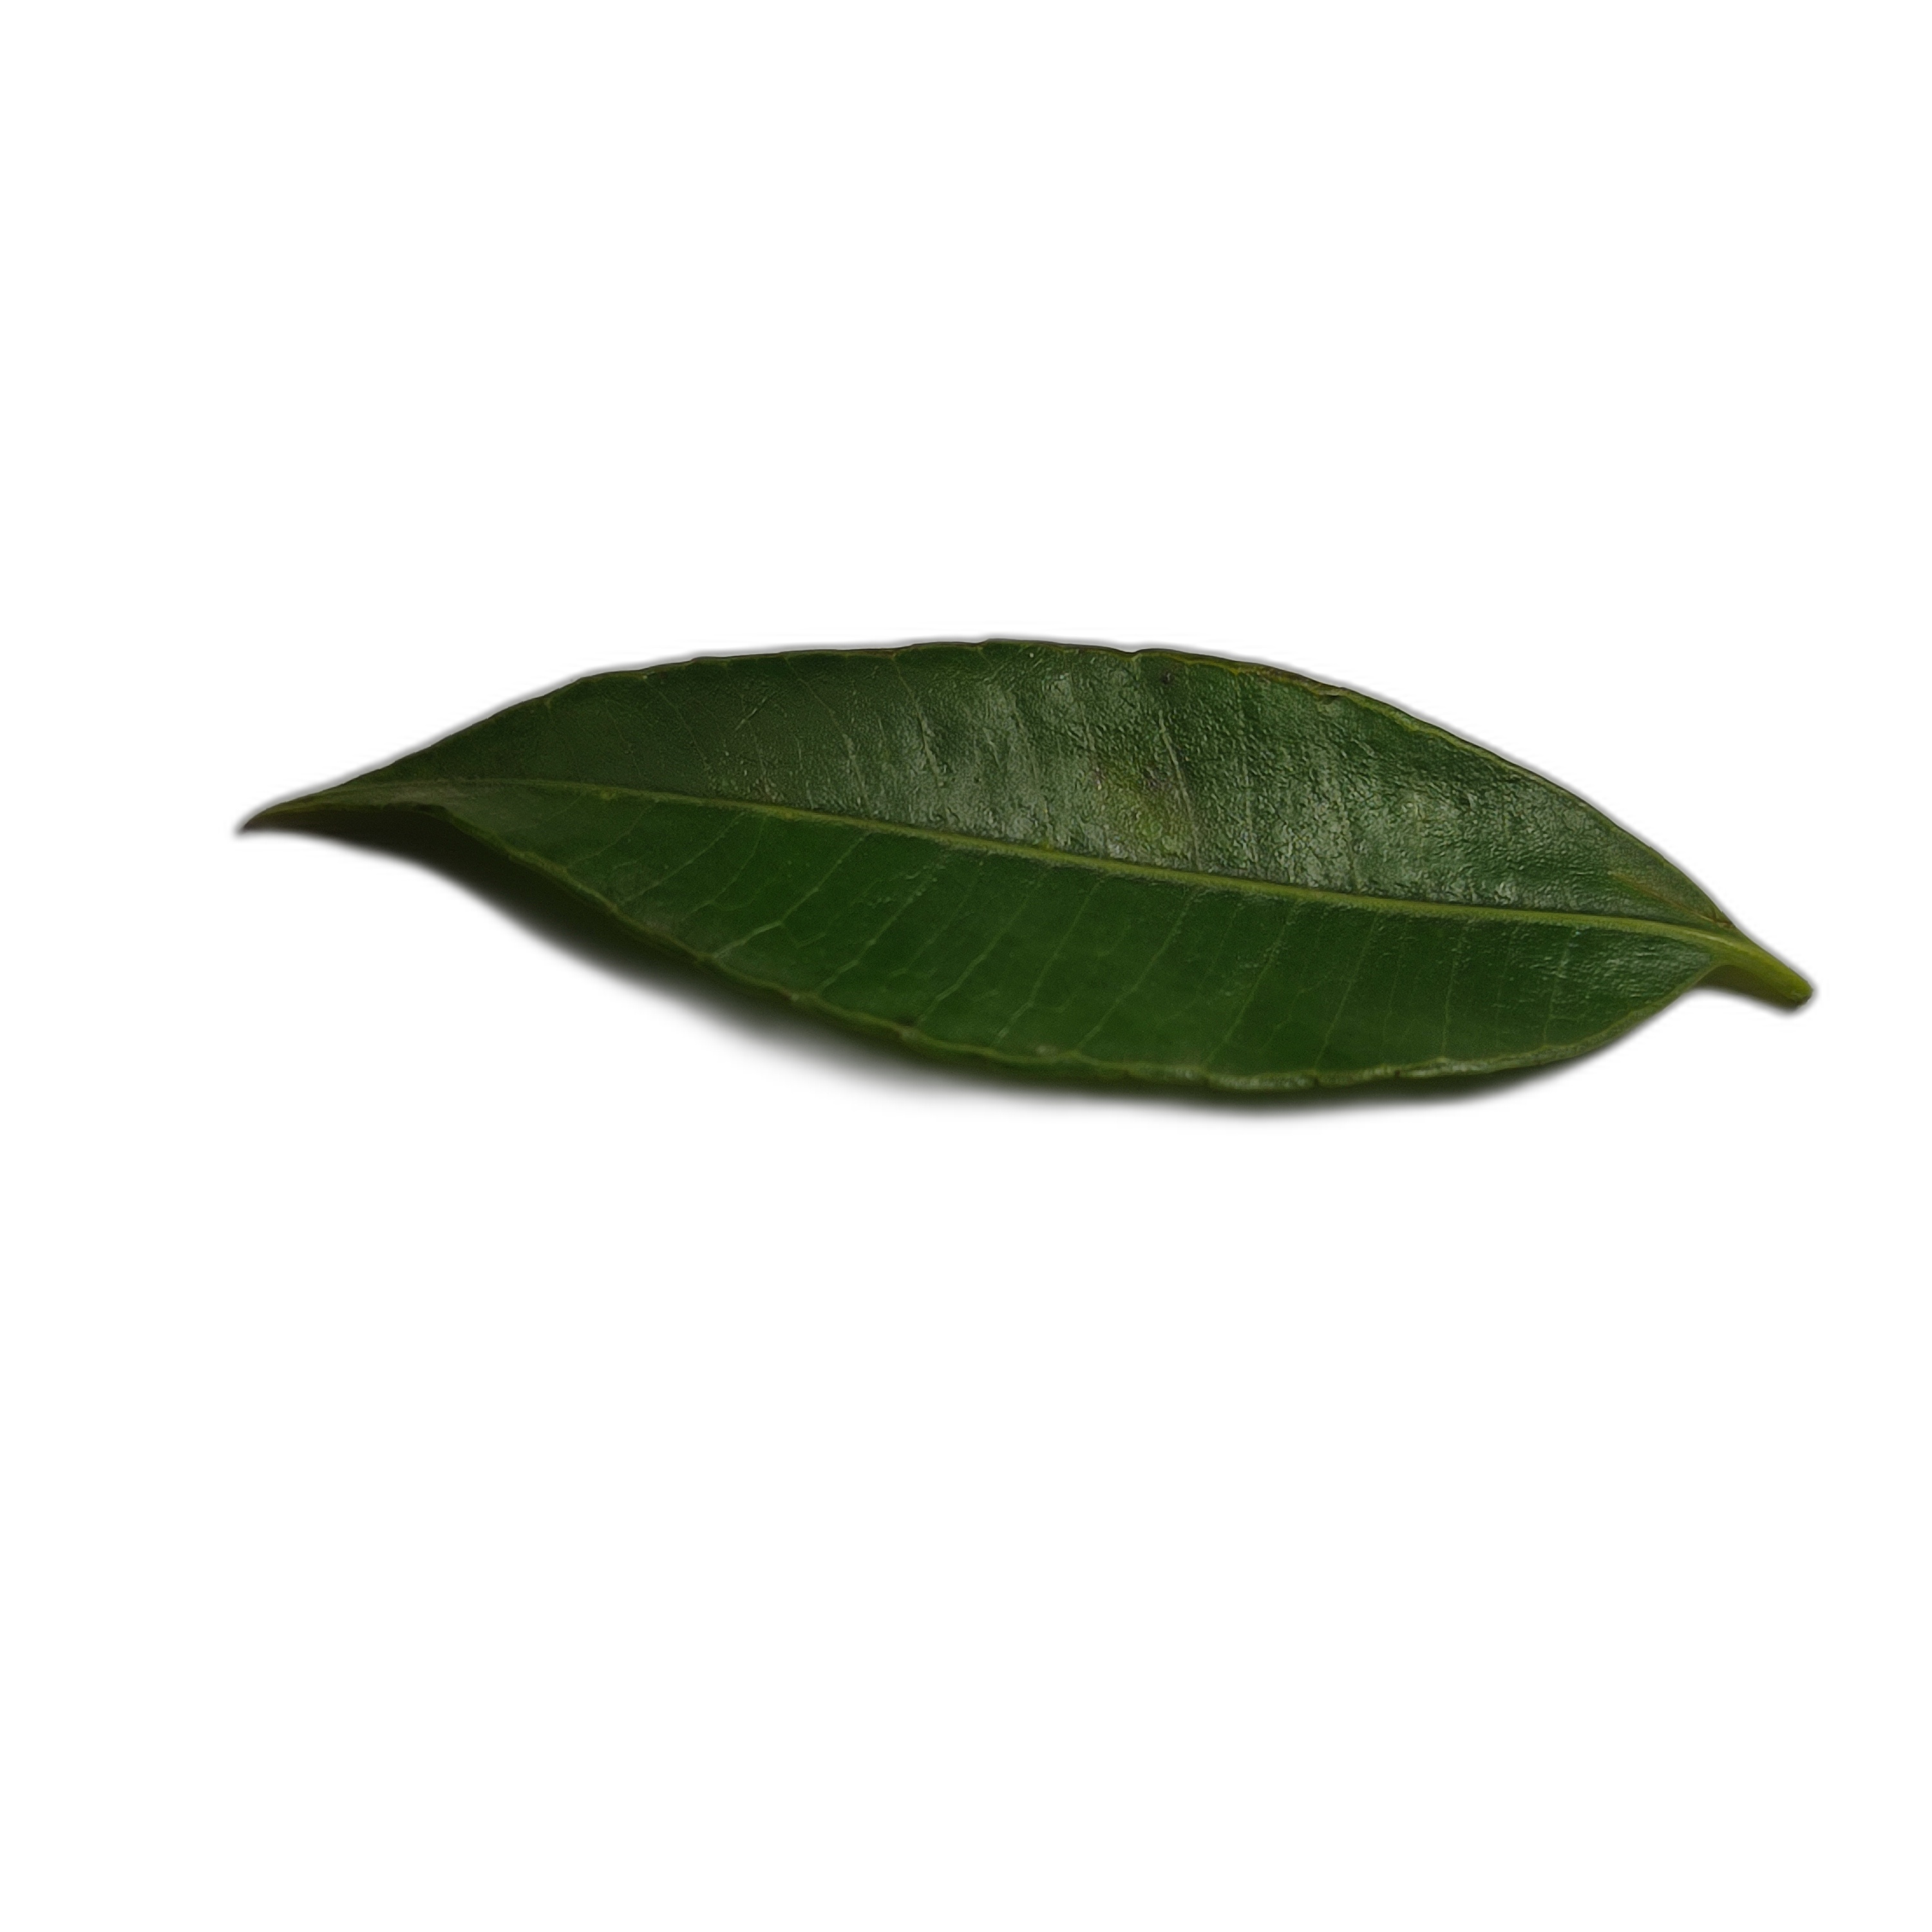
Label: healthy